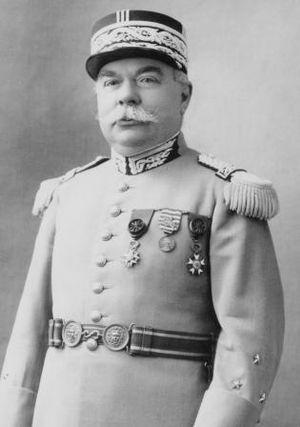
Louis Bastien, né Louis Marie Jules Charles Bastien le 21 décembre 1869 à Obernai et mort le 10 avril 1961 à Paris, est un intendant-général et un espérantiste français. Il fut, de 1934 à 1936 président de l'association mondiale d'espéranto, puis de la ligue internationale d'espéranto de 1936 à 1947.